Bhupesh Baghel

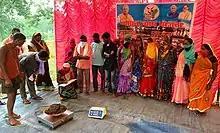
Purchase of cow dung in Manora block of Jashpur district of Chhattisgarh

On 21 July 2020, the Baghel-led Chhattisgarh government launched the "Godhan Nyay Yojana" to promote organic farming, create new employment opportunities at the rural and urban levels, promote cow rearing and cow protection, and benefit cattle farmers financially. As per the scheme, the government will procure cow dung at 2 per kilogram from farmers and cattle rearers. After the procurement, the cow dung will be converted to vermicompost and other products by members of the Women Self-Help Group, which will be sold to farmers as organic manure for 8 per kilogram, with the aim of promoting organic alternatives to chemical fertilizers.